Wilhelm Ritter von Leeb

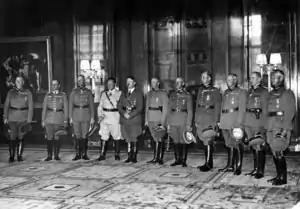
The 1940 Field Marshal Ceremony

During Operation Barbarossa, the invasion of the Soviet Union, Leeb was given command of Army Group North to invade the Baltic states and to capture Leningrad. Leeb was one of more than 200 senior officers who on 30 March 1941 attended a speech in which Hitler laid out his plans for an ideological war of annihilation ("Vernichtungskrieg") against the Soviet Union.